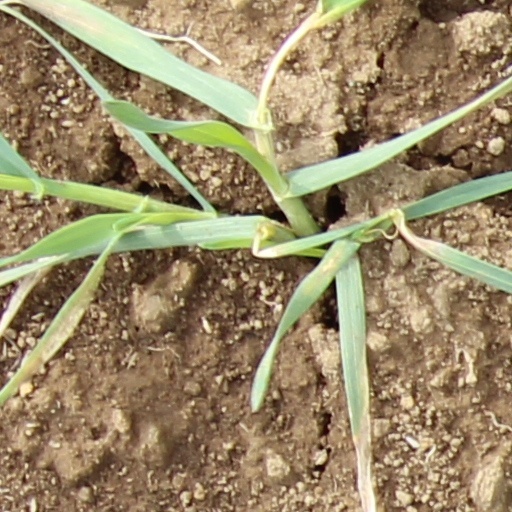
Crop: wheat